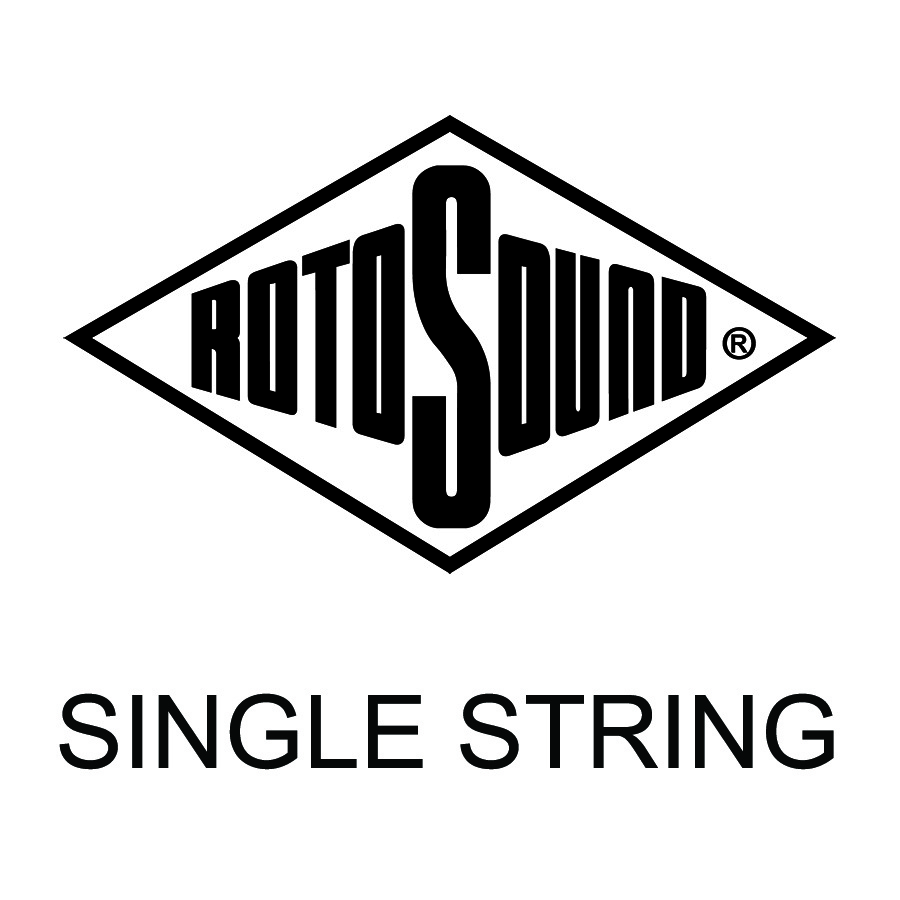
RJBL065 Rotosound 065 Monel Flatwound  Single Bass String
Brand: Rotosound
Category: Arts & Entertainment > Hobbies & Creative Arts > Musical Instrument & Orchestra Accessories > String Instrument Accessories > Guitar Accessories > Guitar Strings > Bass Guitar Strings